Propagandhi

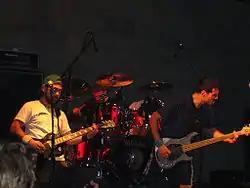
Propagandhi (from left to right: David "The Beaver" Guillas, Jord Samolesky, Todd Kowalski) performing at Galpón Víctor Jara in Santiago, Chile, 2007

Propagandhi is a Canadian punk rock and metal band formed in Portage la Prairie, Manitoba in 1986 by guitarist Chris Hannah and drummer Jord Samolesky. The band is currently located in Winnipeg, Manitoba and completed by bassist Todd Kowalski and guitarist Sulynn Hago.